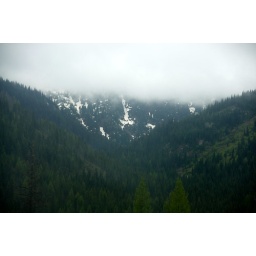
The clouds and trees and mountains in Idaho.